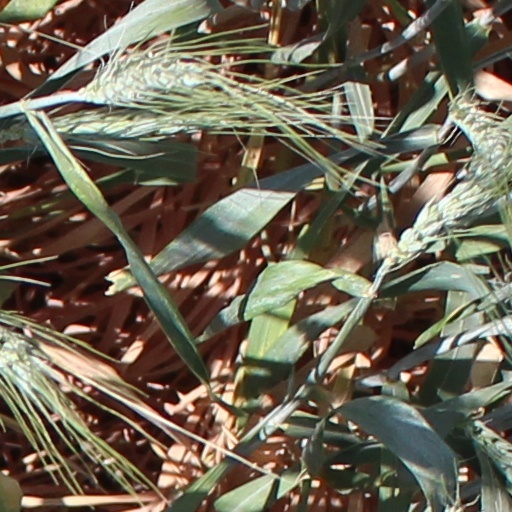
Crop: wheat